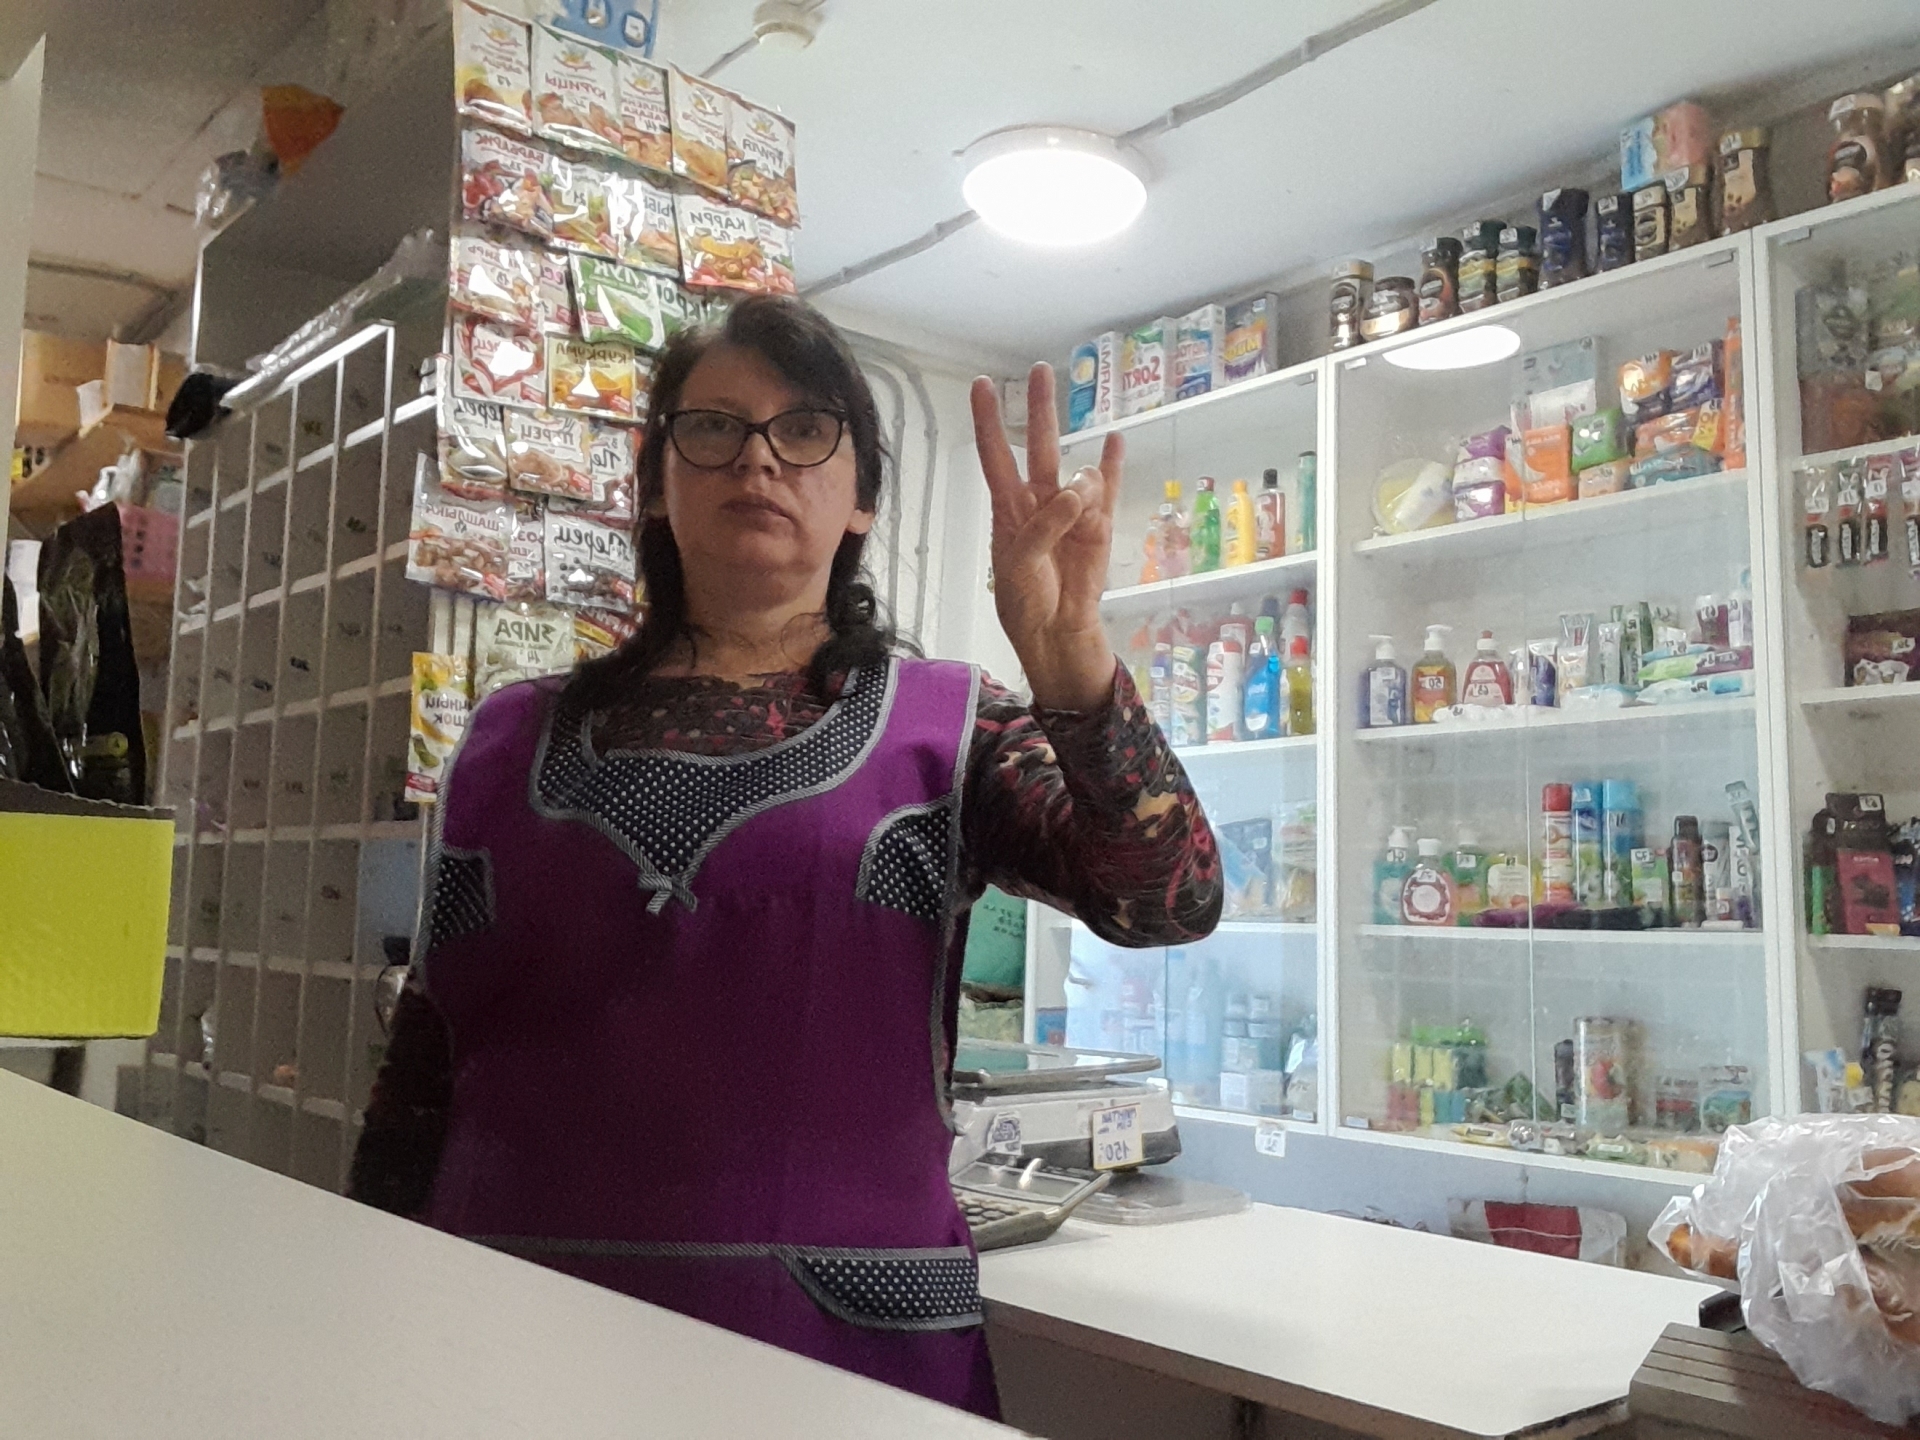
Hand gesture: three3